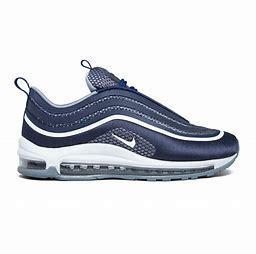
Brand: Nike
Model: Air Max 97 Ultra 17